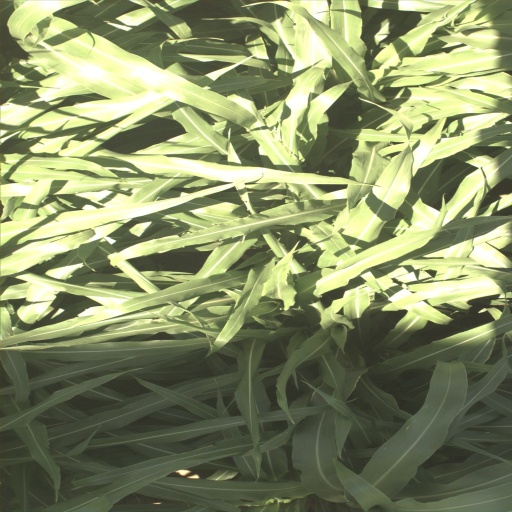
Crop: sorghum